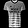
Label: T - shirt / top